List of birds of Ontario

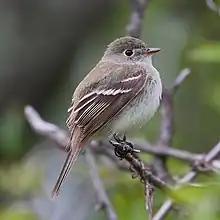
Least flycatcher

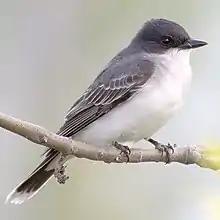
Eastern kingbird

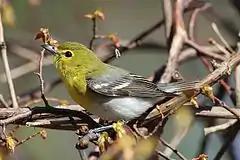
Yellow-throated vireo

Tyrant flycatchers are Passerine birds which occur throughout North and South America. They superficially resemble the Old World flycatchers, but are more robust and have stronger bills. They do not have the sophisticated vocal capabilities of the songbirds. Most are rather plain. As the name implies, most are insectivorous.